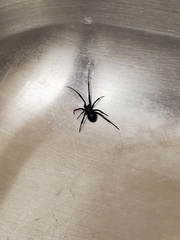
Species: Lactrodectus_hesperus